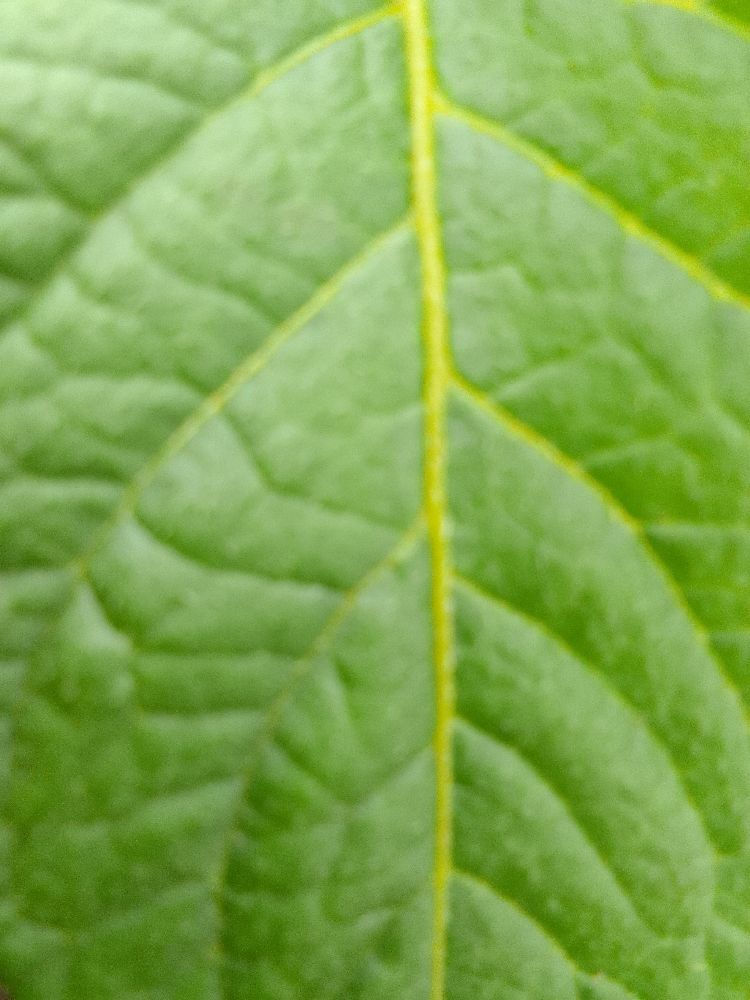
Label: Healthy